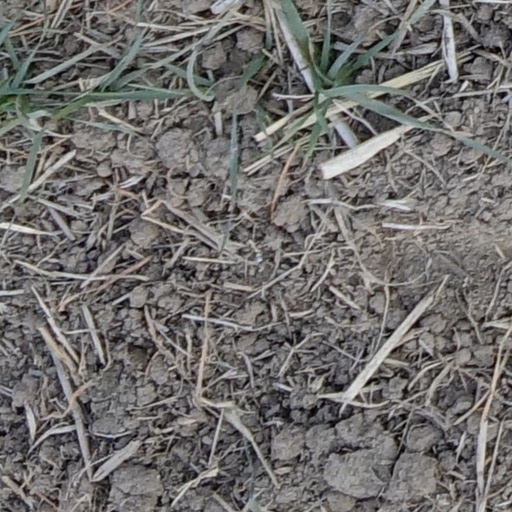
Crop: wheat